Bubalus wansijocki

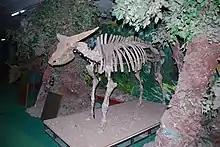
Skeleton of "B. wansijocki"

Many of the faunal assemblages associated with "Bubalus wansijocki" indicate that it lived in a relatively warm and moist environment, with a mixture of grassland, forest and swamp. However, the period it lived in was associated with a cold environment and other assemblages its remains have been found in show it and other warm-adapted animals together with cold-adapted ones. It is now believed that northern China went through many short, abrupt periods of very warm and very cold climate change during the Late Pleistocene.